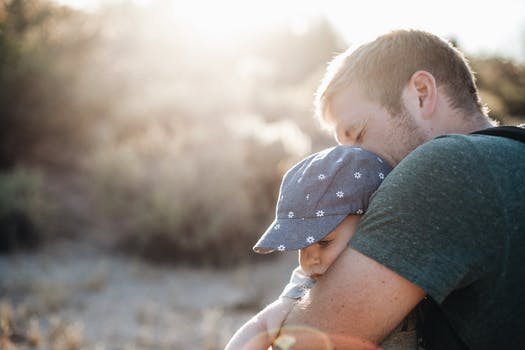
Label: No Watermark